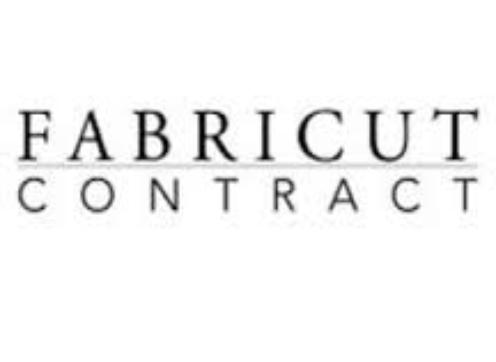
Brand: Fabricut
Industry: Necessities